Abingdon Abbey

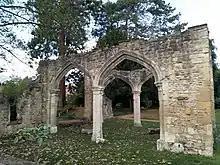
Trendell's Folly in the Abbey Gardens, dating to the 19th century. The Abbey Church was originally situated on this site.

Abbots after the Norman Conquest included Faritius, physician to Henry I of England (1100–17), and Richard of Hendred, for whose appointment the King's consent was obtained in 1262. He was present at the Council of Lyon in 1272. The last abbot was Thomas Pentecost alias Rowland, who was among the first to acknowledge the Royal Supremacy. With the rest of his community he signed the surrender of his monastery in 1538, receiving the manor of Cumnor for life or until he had preferment to the extent of £223 per annum. The revenues of the abbey (26 Hen. VIII) were valued at £1876, 10s, 9d.